Prisons in Slovakia

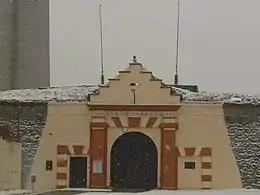
Leopoldov Prison, the biggest prison in Slovakia

Prisons in Slovakia are fully owned and operated by the state. In 2004, Slovakia had 8 891 prisoners, representing 165 per 100 000 of the national population. As of January 2019 the prison population has risen to 10 372 prisoners (190 per 100 000 citizens). As of 2019, Slovakia had 18 correctional institutions capable of holding 11 499 inmates. Of these, five are devoted to pre-trial detainees, nine for sentenced prisoners, and four for a combination of sentenced prisoners and pre-trial detainees.